Kevin Blom

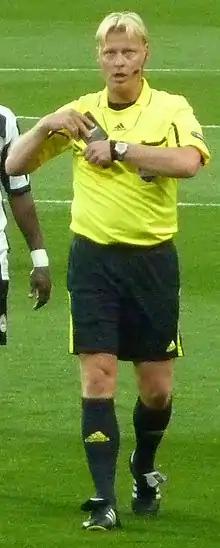

Bernie Raymond Blom, known as Kevin Blom (born 21 February 1974 in Gouda), is a Dutch football referee, who officiates for FIFA and UEFA. He has refereed in the Eerste Divisie, the Eredivisie and the UEFA Champions League. His home town is Alphen aan den Rijn.